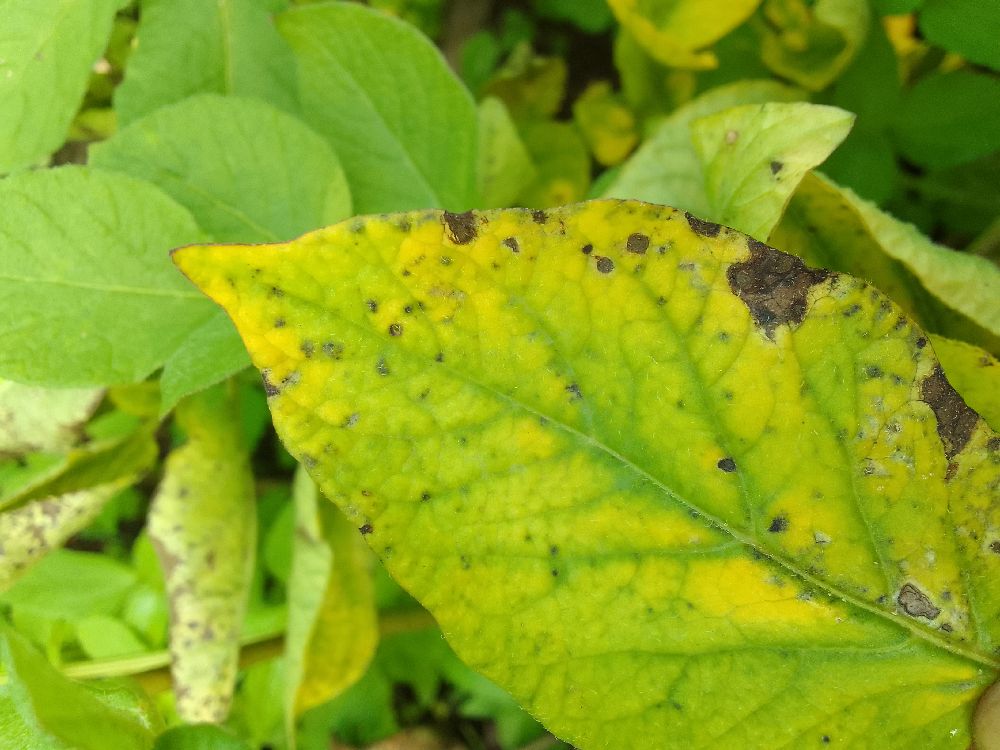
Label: Early blight